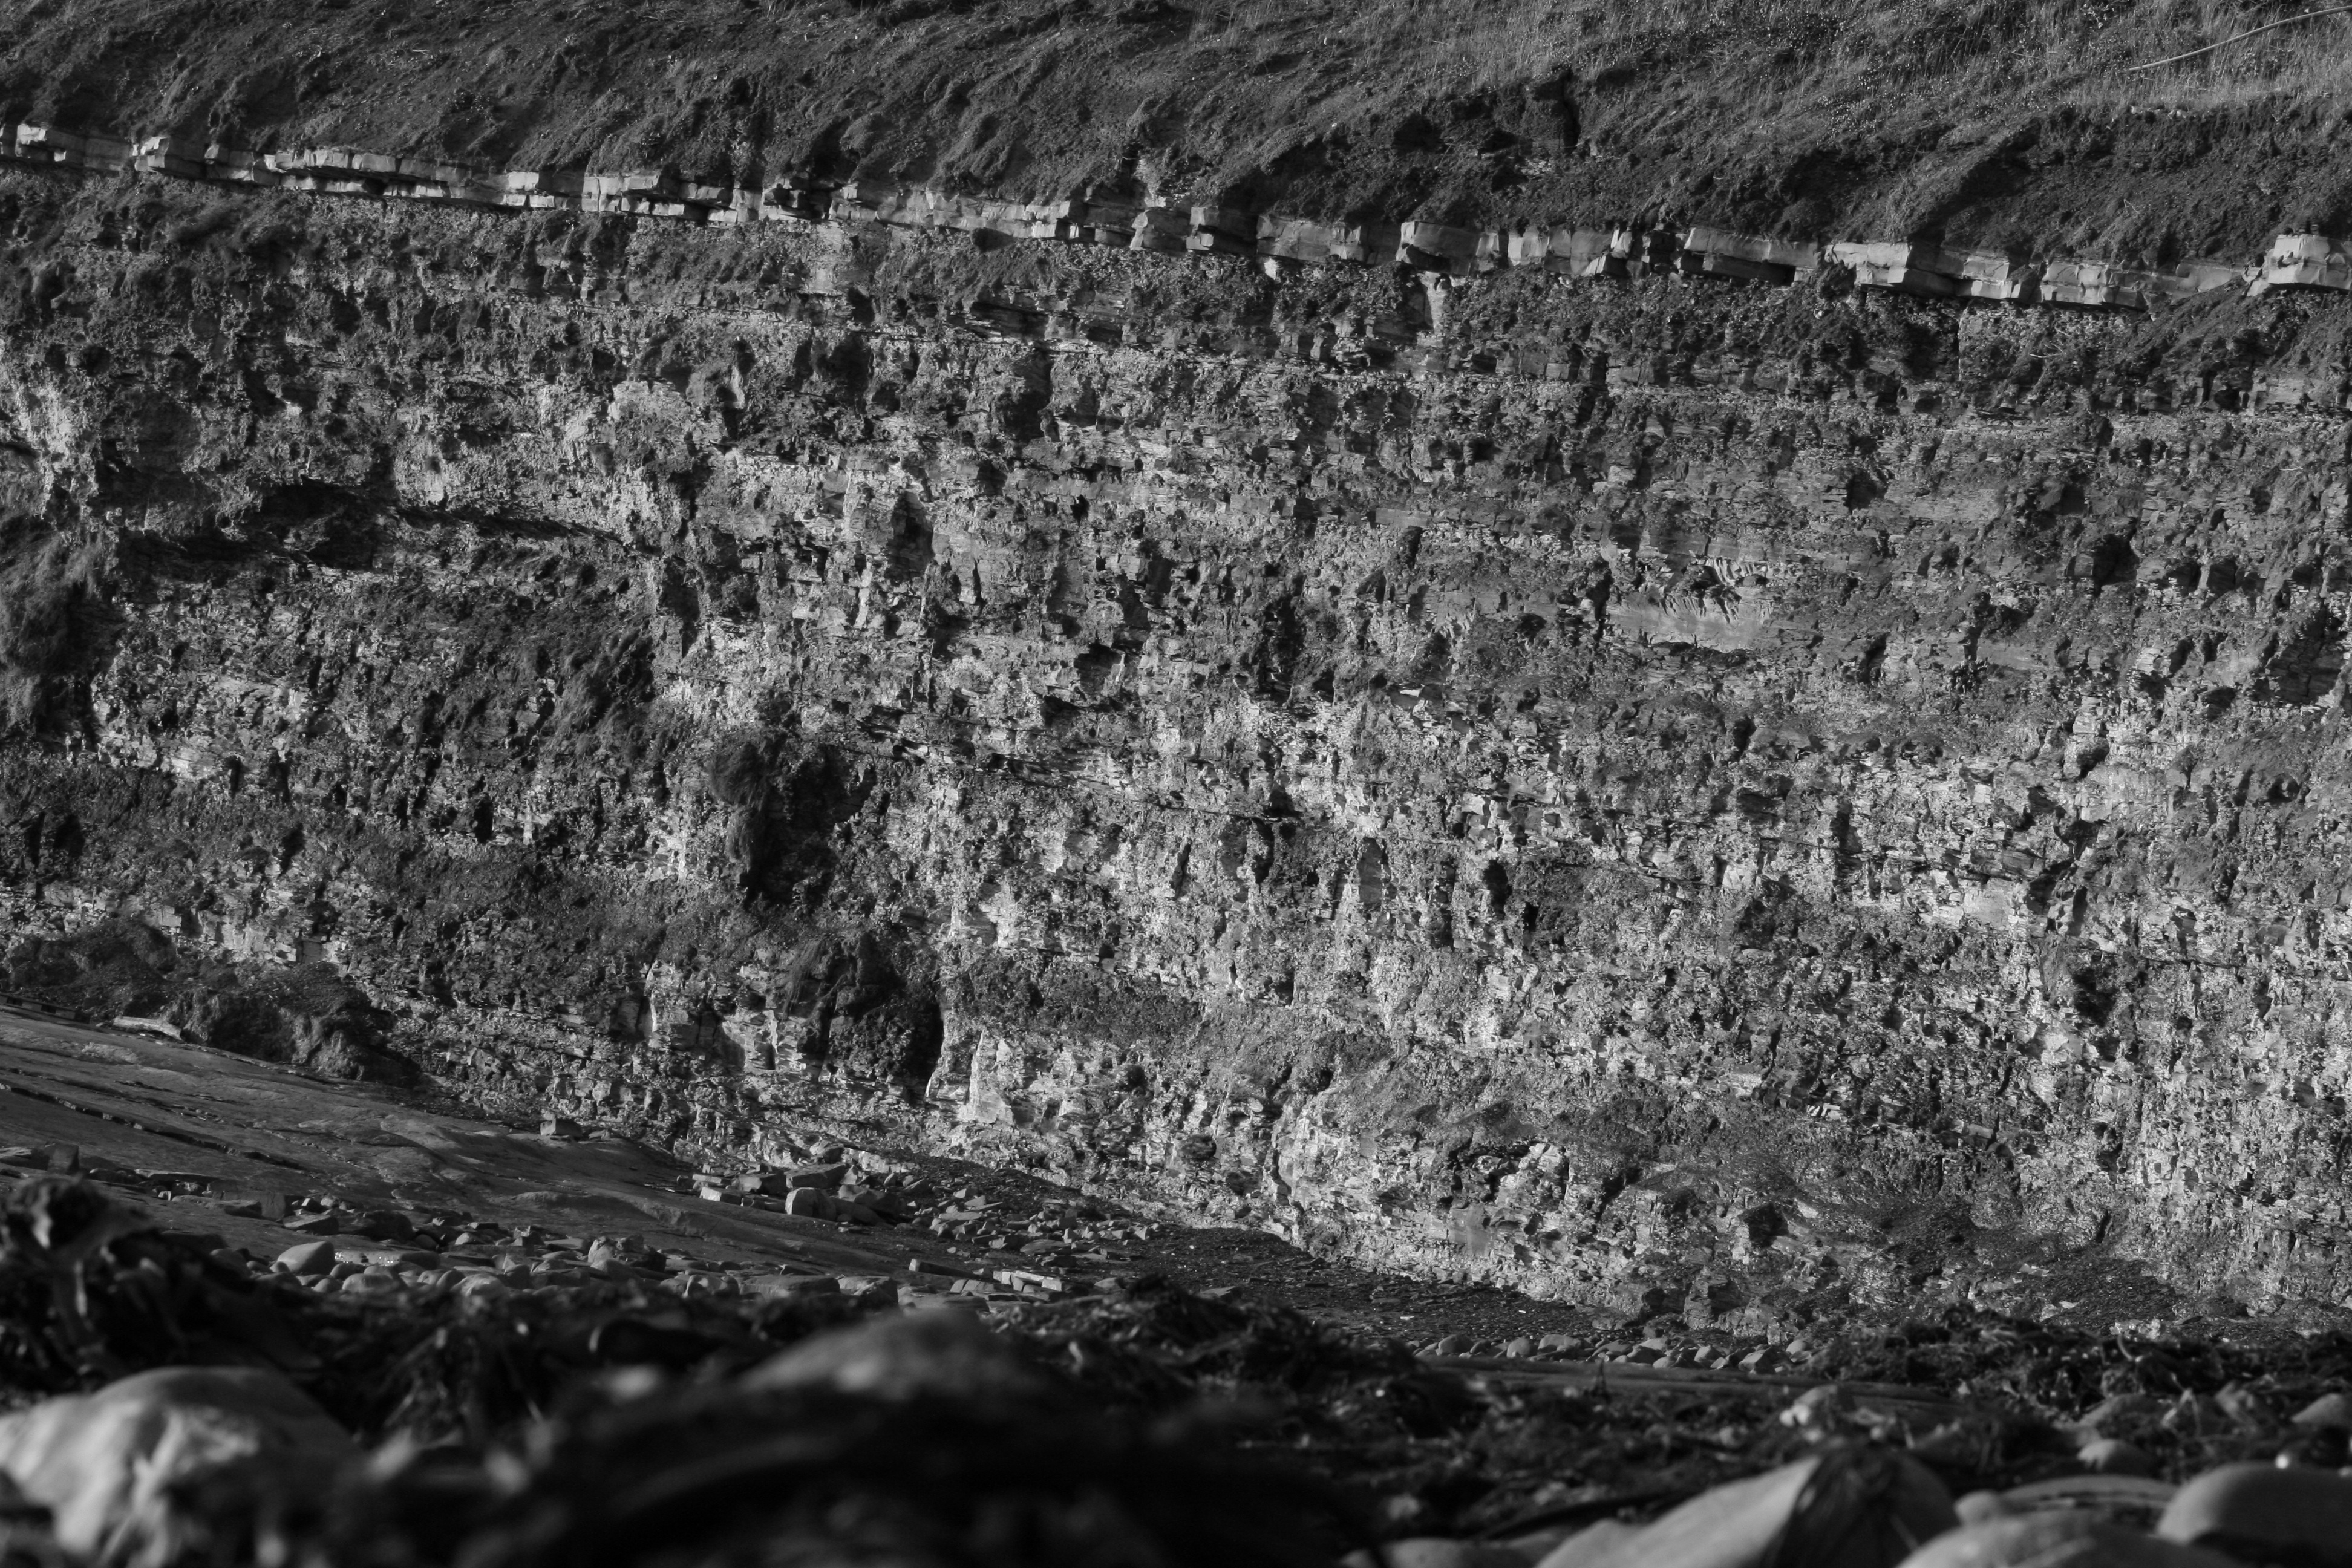
beach, landscape, sea, coast, nature, rock, black and white, photography, shore, coastal, wall, land, stone, coastline, formation, cliff, seaside, europe, natural, soil, monochrome, terrain, material, erosion, uk, england, geology, chalk, ruins, british, english, britain, united, kingdom, united kingdom, aerial photography, monochrome photography, ancient history, jarasic coast